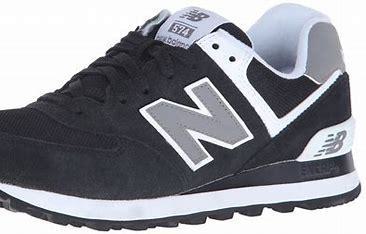
Brand: New
Model: Balance Classics